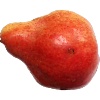
Label: Pear Red 1